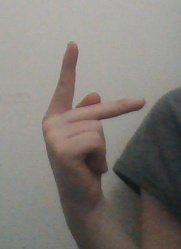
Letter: dha